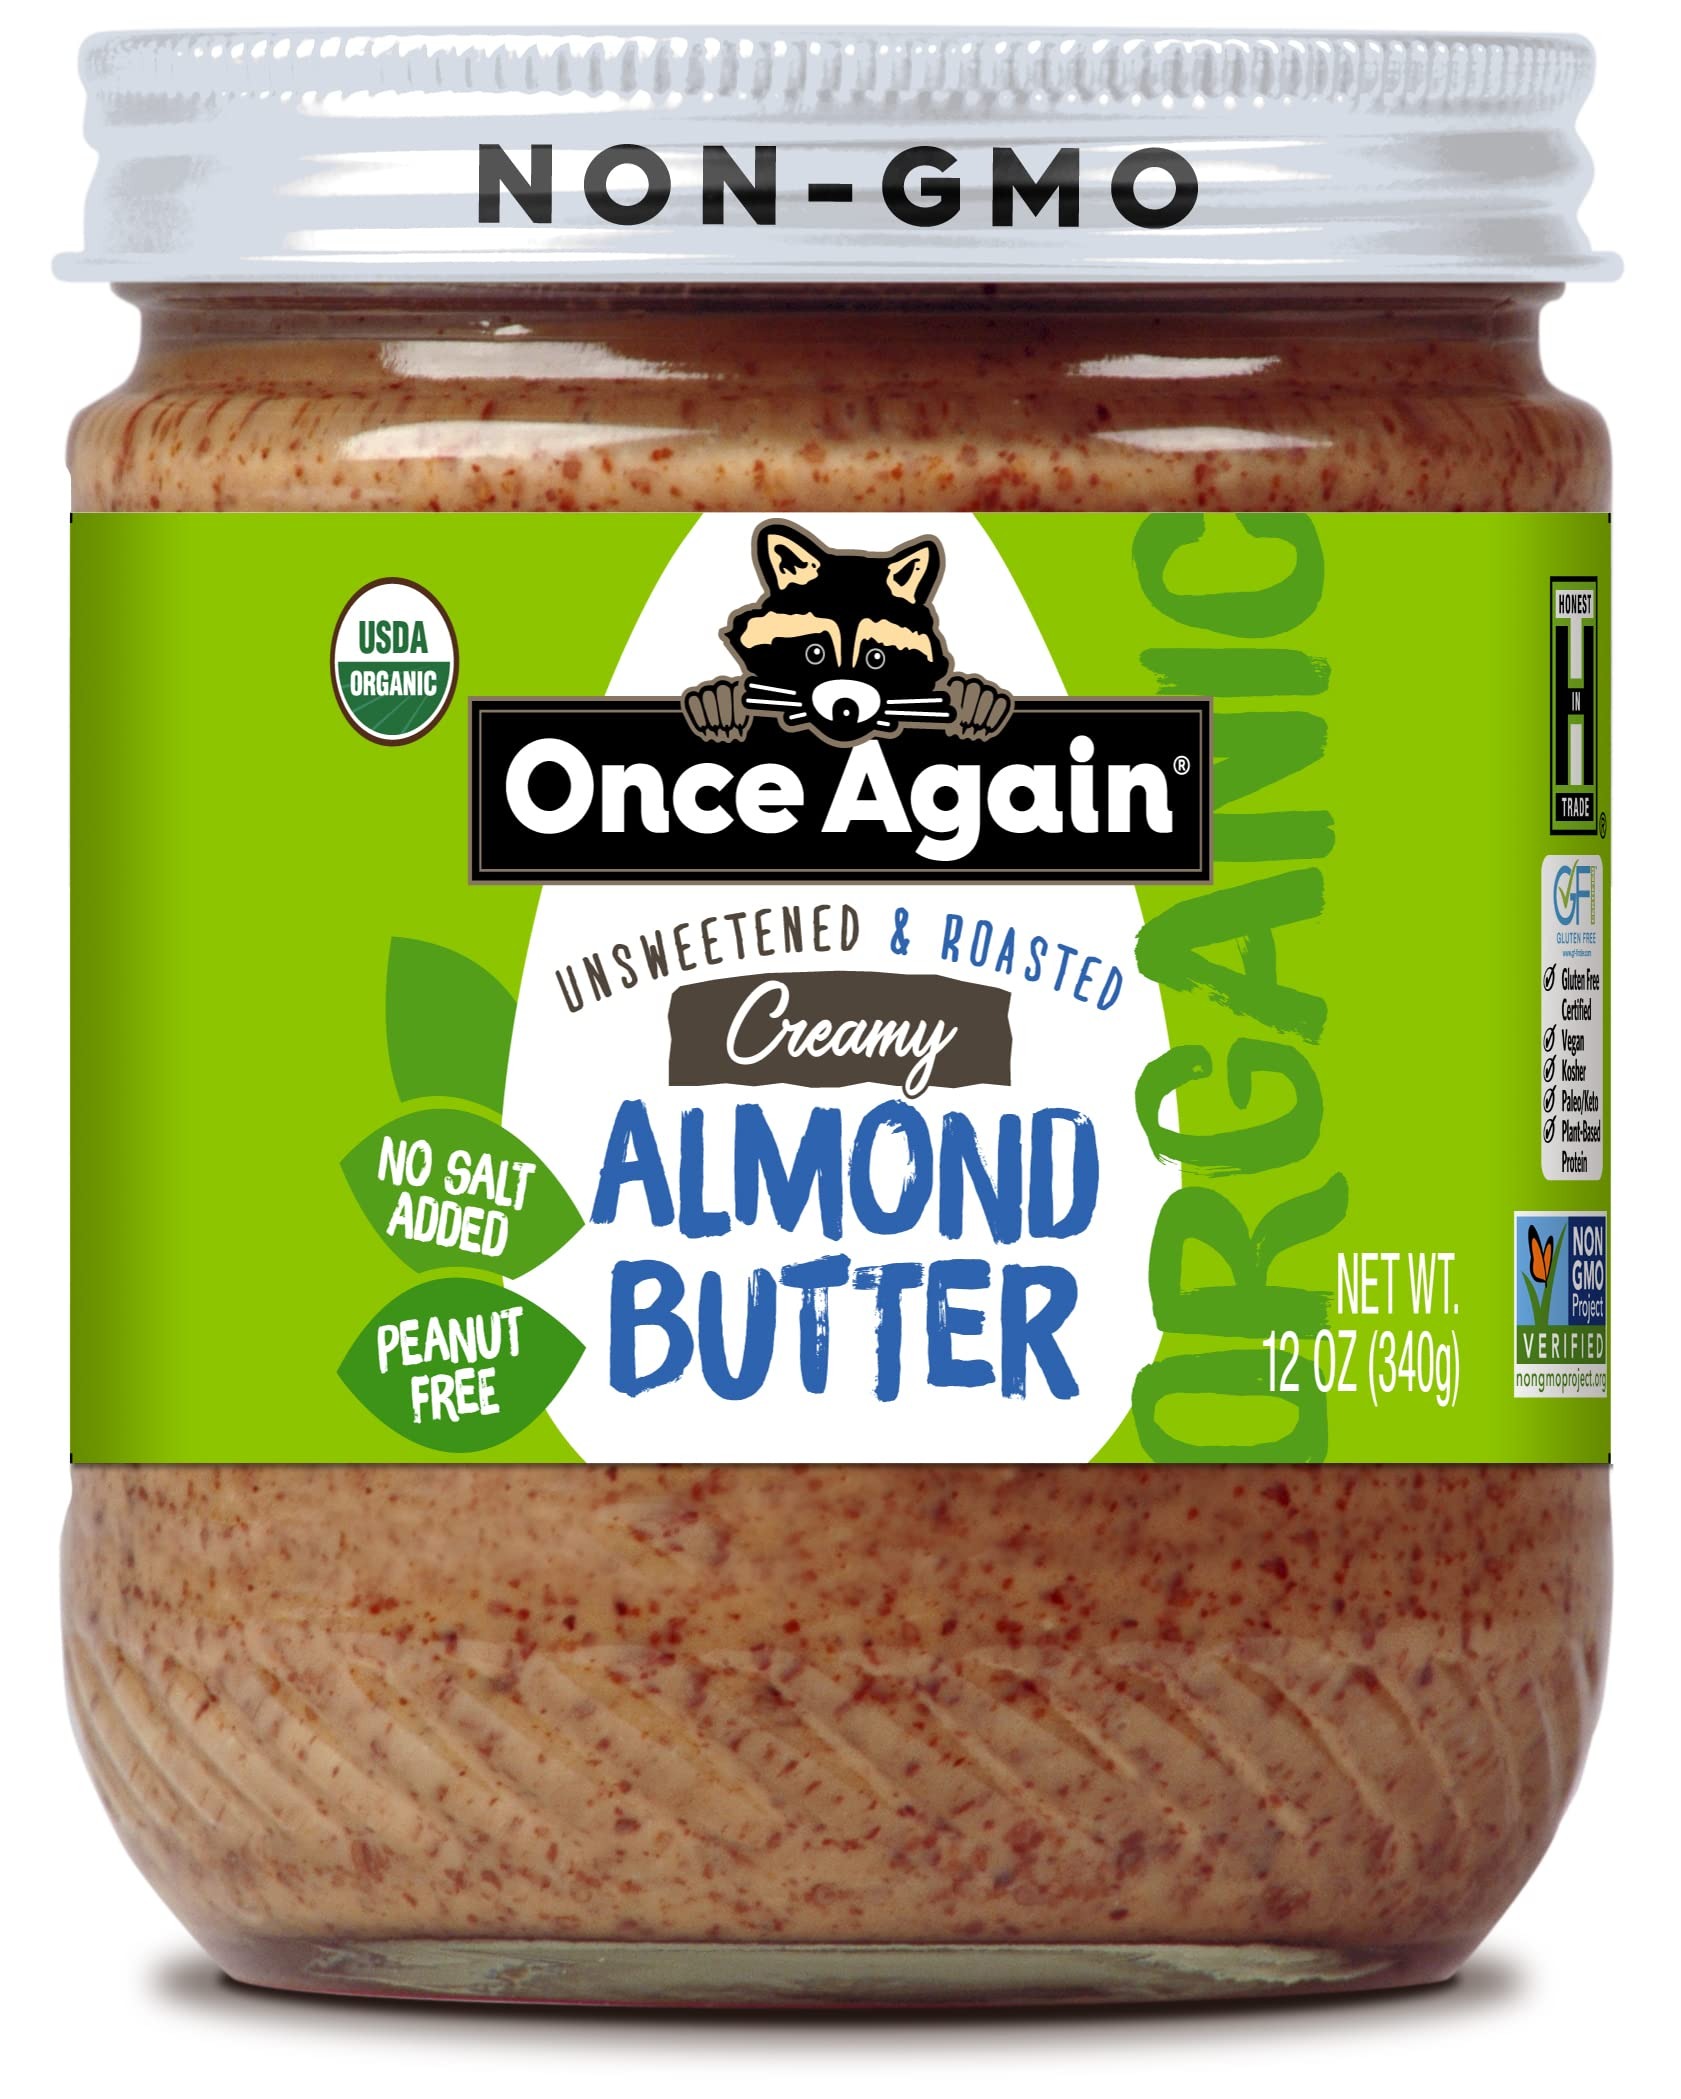
Item Name: Once Again Organic Creamy Almond Butter, 12oz - Roasted - Salt Free, Unsweetened - USDA Organic, Gluten Free Certified, Peanut Free, Vegan, Kosher, Paleo - Glass Jar (1 Pack)
Bullet Point 1: CREAMY ALMOND BUTTER || 12 oz deliciously creamy almond butter. Our almond butter is made with carefully selected, organically grown, unblanched almonds that are dry roasted and milled until they are wonderfully creamy. Made in a peanut-free facility. Manufactured in a facility that also processes soy, sesame seeds, and on equipment that processes other tree nuts
Bullet Point 2: SALT FREE, UNSWEETENED || This product has just one ingredient - almonds!
Bullet Point 3: ETHICALLY SOURCED || Our almonds are ethically sourced from Italy, Spain and California
Bullet Point 4: CERTIFIED || USDA Organic, Gluten free Certified, Peanut Free, Vegan, Kosher, Paleo, Keto. No added preservatives
Bullet Point 5: MINIMAL WASTE || Once Again Nut Butters are packaged in recyclable glass jars
Product Description: <b>Organic, Creamy Almond Butter - Salt Free, Unsweetened - 12 oz / 0.75lb Jar</b><br><br>Our almond butter is made with carefully selected, organically grown almonds that are dry roasted and milled until they are wonderfully creamy. Unsalted and unsweetened.<br><br>Our almonds are ethically sourced from Italy, Spain, and California. Produced in a peanut-free facility. USDA Certified Organic, Honest in Trade, Gluten-Free Certified, Keto, Vegan, Kosher Certified, and Non-GMO Verified. No preservatives added.<br><br>12oz / (0.75lb) glass jar.<br><br>While refrigeration of this product isn't necessary if stirring is something you wish to minimize, stir and then refrigerate. Please be aware that natural oil separation will occur if left out at room temperature.<br>Shelf life: 12 months from the date of production. Once opened, we recommend a three month shelf life. We cannot guarantee product performance past the sell-by date as we do not add preservatives to our products.<br><br>Ingredients: Organic almonds<br><br><b>Allergen Statement:</b><br>Manufactured in a facility that also processes soy, sesame seeds, and on equipment that processes other tree nuts.
Value: 12.0
Unit: Ounce

Price: 29.95